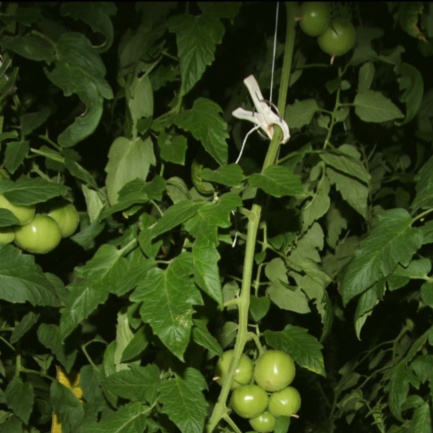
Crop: tomato